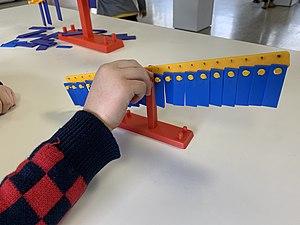
EbulliScience (Vaulx-en-Velin).
ÉbulliScience est un réseau de lieux et de pratiques destiné à donner au grand public accès à la culture scientifique et technique.